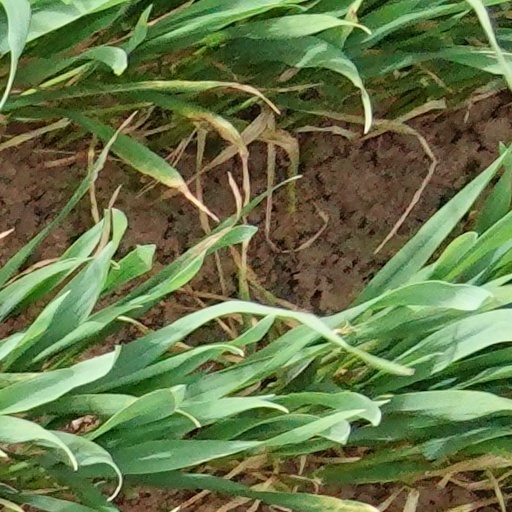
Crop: wheat